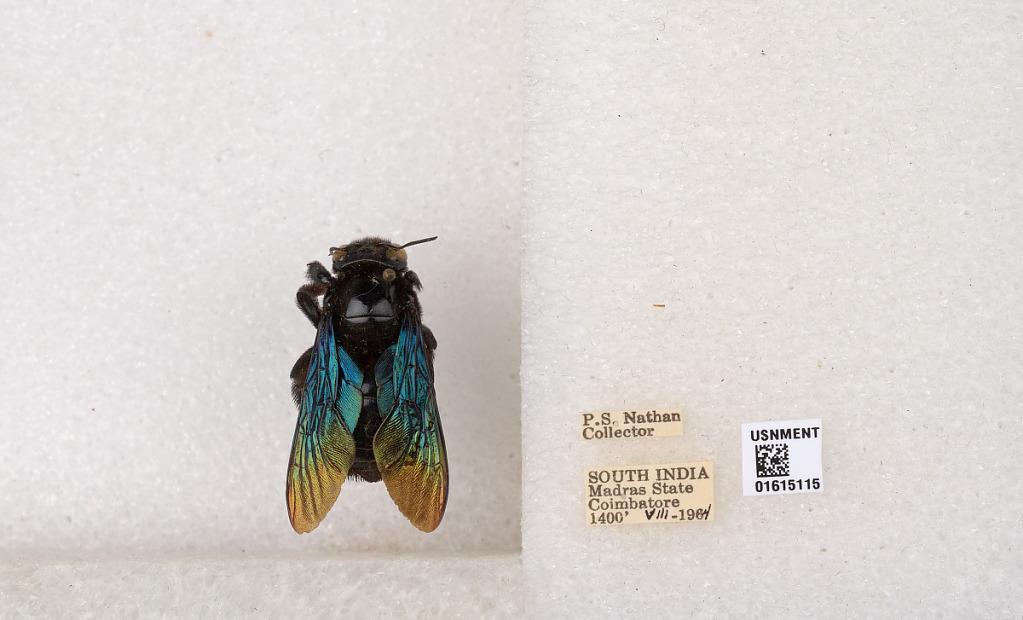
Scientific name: Xylocopa (Biluna) auripennis auripennis Lepeletier
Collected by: P. Nathan
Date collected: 1964-8-1
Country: India
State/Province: Tamil Nadu
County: Coimbatore
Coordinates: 10.9955, 76.9034